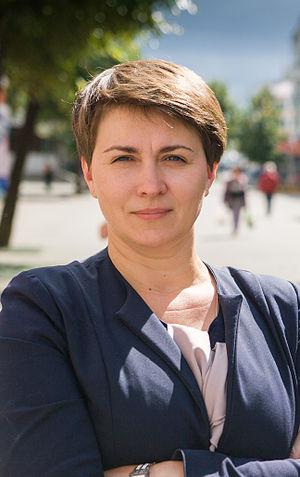
L'élection présidentielle biélorusse de 2015 se tient le 11 octobre 2015 pour élire le président de la République de Biélorussie. Alexandre Loukachenko est réélu pour un cinquième mandat avec plus de 80 % des voix dès le premier tour.
Tatiana Korotkevitch, née le 8 mars 1977, est une femme politique biélorusse.